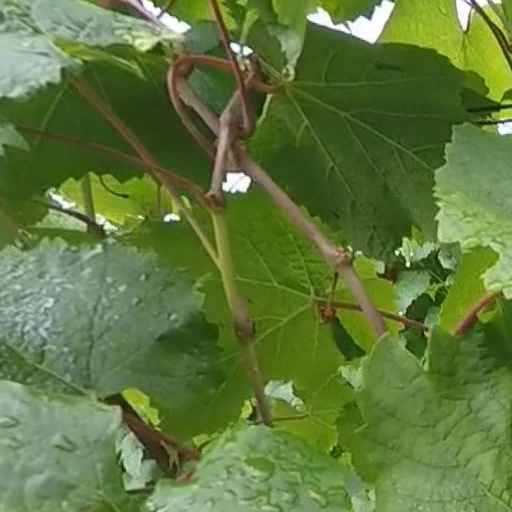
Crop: grape